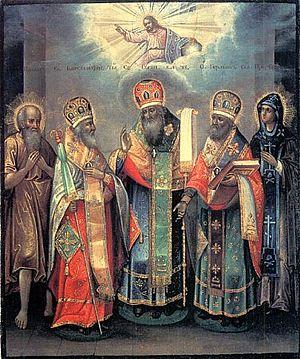
Saint Germain de Kazan, de son nom civil Grigori Fiodorovitch Sadyrev-Polev; né vers 1505, mort le 6 novembre 1567, est un évêque orthodoxe et saint russe.